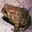
Label: frog